Laotian rock rat

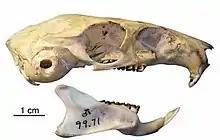
Skull of "L. aenigmamus"

In 2006, the classification of the Laotian rock rat was disputed by Mary Dawson and coauthors. They suggested the rat belongs to the ancient fossil family Diatomyidae, which was thought to have been extinct for 11 million years, since the late Miocene. It would thereby represent a Lazarus species. The animals resemble large, dark rats with hairy, thick tails like those of a squirrel. Their skulls are very distinctive and have features that separate them from all other living mammals.